General Dynamics F-16 Fighting Falcon

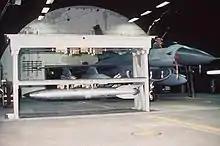
Weapons Storage and Security System vault in raised position holding a B61 nuclear bomb, adjacent to an F-16. The vault is within a Protective Aircraft Shelter.

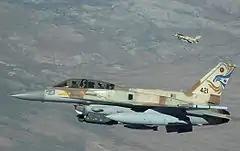
An Israeli F-16I Block 52 with conformal fuel tanks (CFTs), electronic countermeasures, and other external stores during a Red Flag exercise at Nellis AFB, Nevada

The F-16C (single seat) and F-16D (two seat) variants entered production in 1984. The first C/D version was the Block 25 with improved cockpit avionics and radar which added all-weather capability with beyond-visual-range (BVR) AIM-7 and AIM-120 air-air missiles. Block 30/32, 40/42, and 50/52 were later C/D versions. The F-16C/D had a unit cost of US$18.8 million (1998). Operational cost per flight hour has been estimated at $7,000 to $22,470 or $24,000, depending on the calculation method.